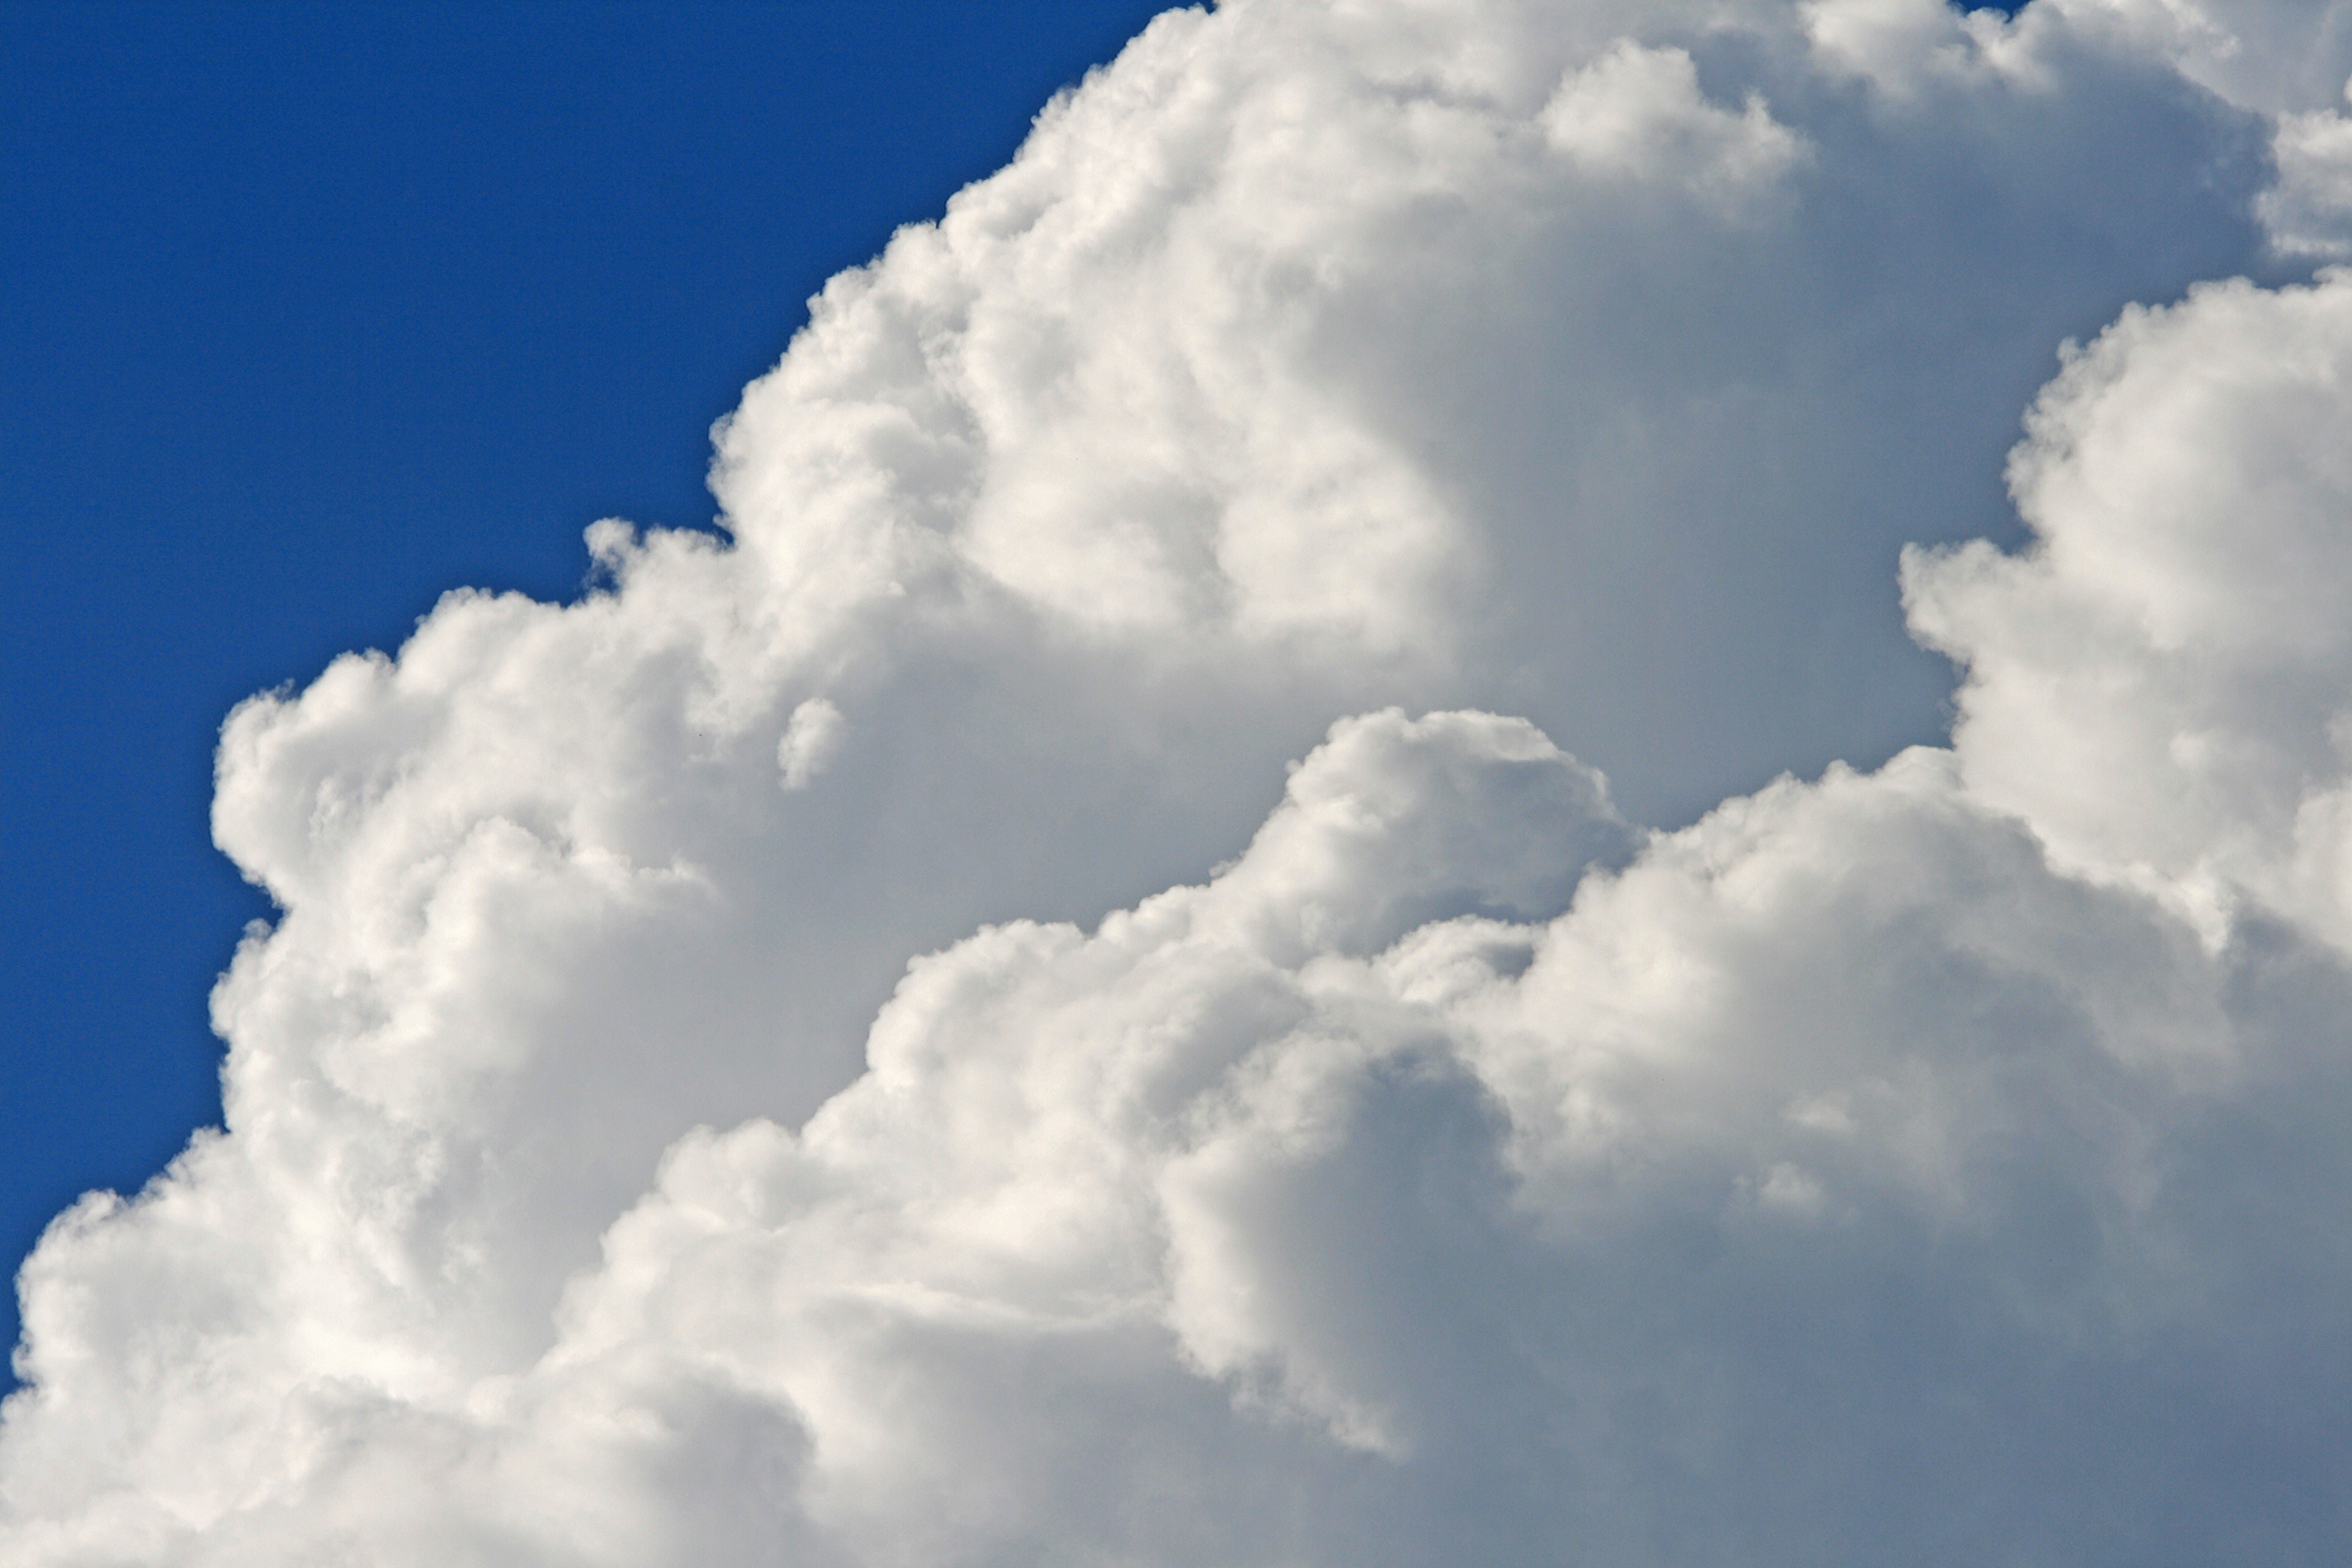
cloud, sky, white, atmosphere, daytime, scenic, cumulus, blue, cloudscape, dense, clouds, large, cumulus clouds, meteorological phenomenon, atmosphere of earth